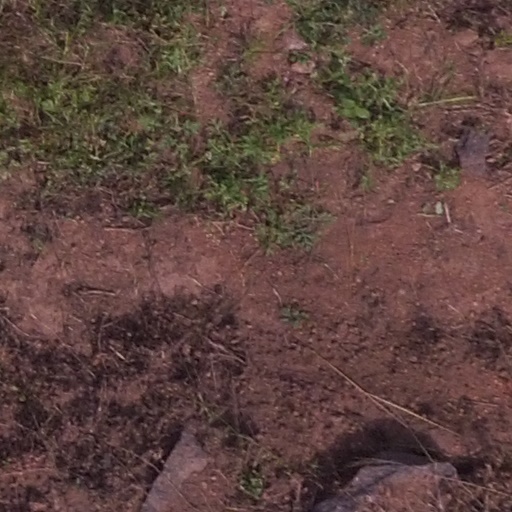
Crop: maize; corn